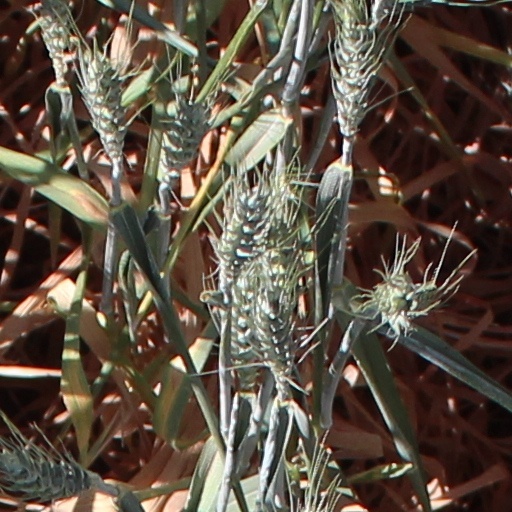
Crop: wheat